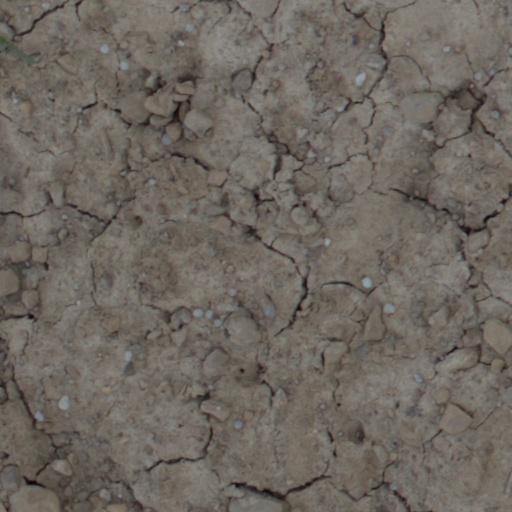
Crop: wheat